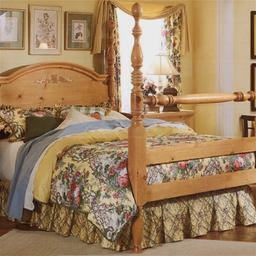
Room type: bedroom